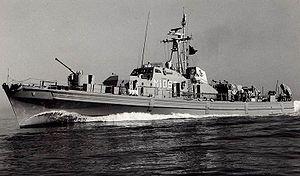
La Marine allemande, en allemand Deutsche Marine, est la marine de guerre de la République fédérale d’Allemagne. Elle était appelée Bundesmarine jusqu’à la réunification, en 1990. Son effectif en 2017 est de 16 000 marins.
Un dragueur de mines est un navire de guerre de faible tonnage qui utilise une drague, dispositif mécanique, acoustique ou magnétique, remorqué dans une zone susceptible d'être minée :